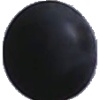
Label: blue_grape